Barrington Levy

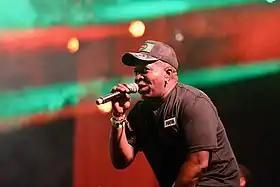
Barrington Levy in concert at Reggae Geel, 3 August 2018

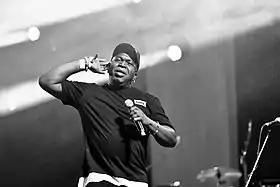
Barrington Levy in concert at Reggae Geel, 3 August 2018

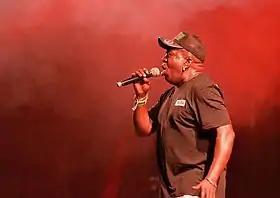
Barrington Levy in concert at Reggae Geel, 3 August 2018

In 1977, Levy formed a band called the Mighty Multitude, with his cousin, Everton Dacres; the pair released "My Black Girl". Levy established his solo career the following year with the release of "A Long Time Since We Don't Have No Love"; though the single was a failure, the fourteen-year-old was a popular performer at Jamaican dancehalls. In an August 2014 interview with Midnight Raver, record producer Delroy Wright revealed that it was his brother Hyman Wright who first met Barrington Levy in the mid-1970s through Wade "Trinity" Brammer. According to Delroy Wright, Hyman Wright recorded a host of tracks with Barrington Levy prior to introducing him to Henry "Junjo" Lawes. These tracks would eventually appear on the album "Bounty Hunter", which was released on the Jah Life record label. Both record producers recorded several singles with the Roots Radics, including "Ah Yah We Deh", "Looking My Love", "Englishman", "Skylarking", "Wedding Ring Aside" and "Collie Weed", all of which became hits and established Levy's career. Levy's next few singles were similarly successful, including "Shine Eye Girl", "Wicked Intention", "Jumpy Girl", "Disco Music", "Reggae Music", "Never Tear My Love Apart", "Jah", "You Made Me So Happy" and "When You're Young and in Love". Levy then recorded several duets with Toyan, Jah Thomas and Trinity, and appeared at Reggae Sunsplash in 1980 and 1981. Although albums were not terribly important in Jamaica at the time, Levy released four albums before 1980: "Shaolin Temple", "Bounty Hunter", "Shine Eye Gal" (United Kingdom) and "Englishman", a critically acclaimed record. His success led to many earlier studio and sound system performances being reissued without his consent, releases he described as "joke business".